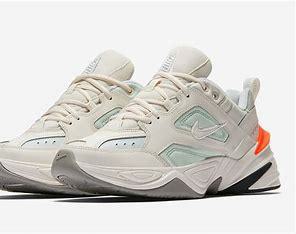
Brand: Nike
Model: M2K Tekno